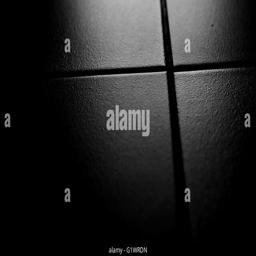
tiles on the floor with backlight .